Aboriginal Air Services

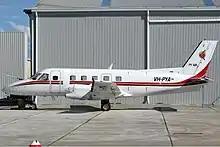
Engineless EMB-110 of PY Air at Essendon Airport

Aboriginal Air Services was an umbrella company of 4 distinct airlines owned by the Aboriginal people of central Australia. Four companies (see list below) gradually came together as a consortium over nearly twenty years. The consortium, known as Aboriginal Air Services was fully owned by the Aboriginal people.